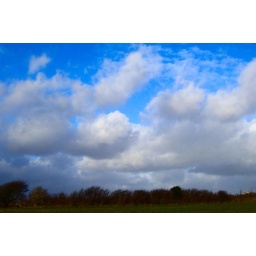
Blue sky and clouds over How Tun Woods